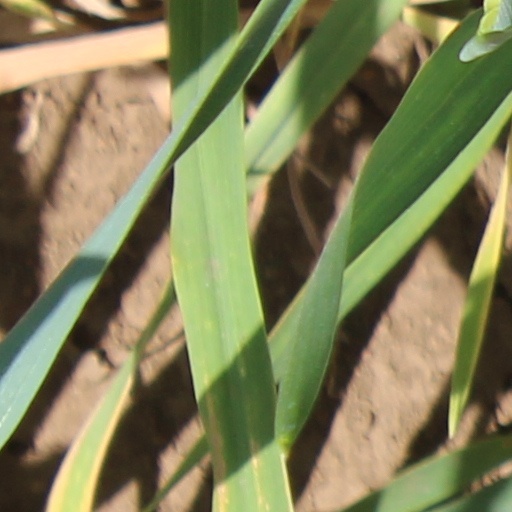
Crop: wheat